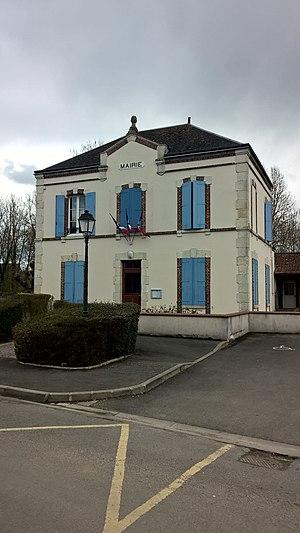
Maire de Corancez (Eure-et-Loir)
Corancez est une commune française située dans le département d'Eure-et-Loir en région Centre-Val de Loire.